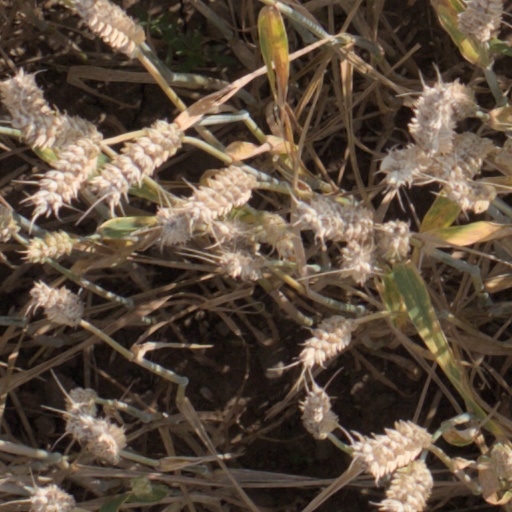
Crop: wheat